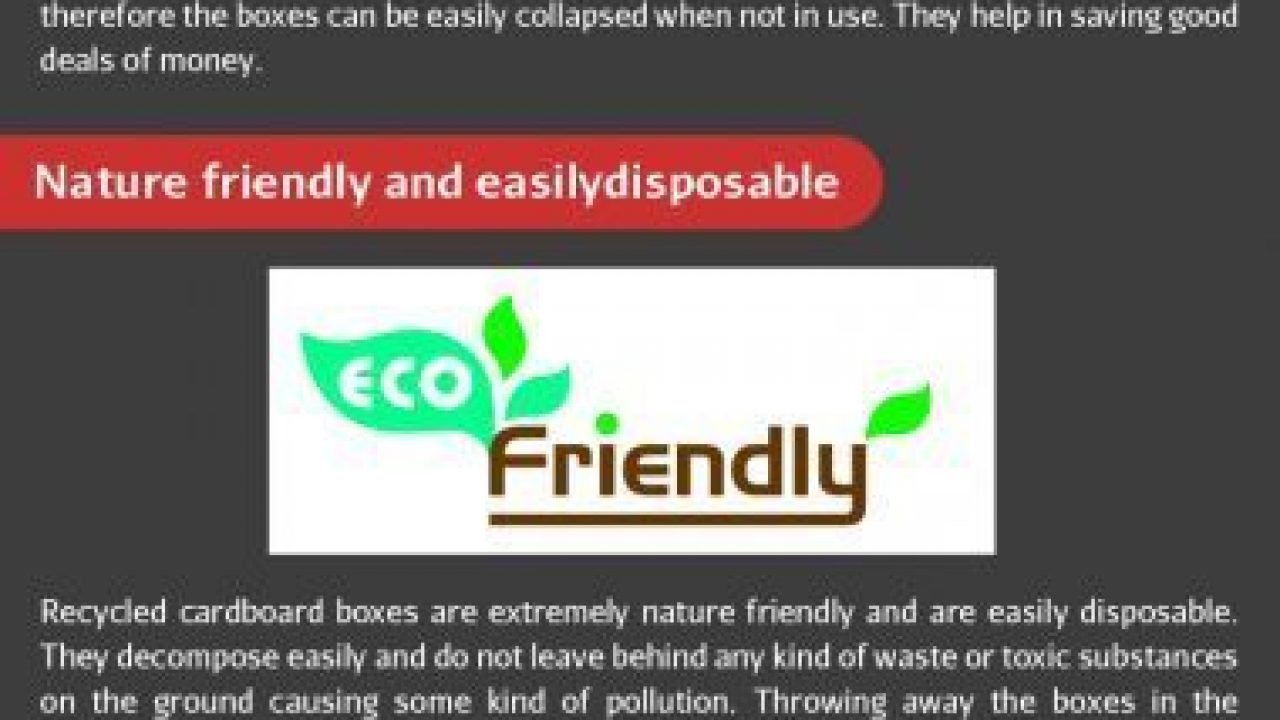
Label: cardboard